Barnes Hospital, Cheadle

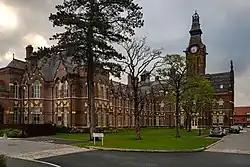
The restored and redeveloped hospital in 2020

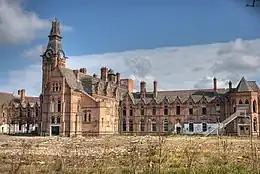
The main building of Barnes Hospital during dereliction in 2008

Barnes Hospital in Cheadle, Greater Manchester, England, is a former hospital. It is on the border between Manchester and Stockport, near the A34 road in the middle of the complex interchange between Kingsway, the M60 and M56 motorway. The main building is Grade II listed, and lies on green belt land.